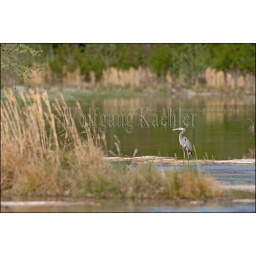
Usa, texas, hill country near hunt, great blue heron at river